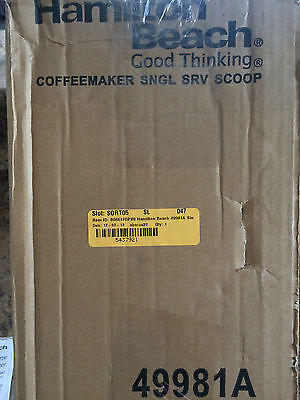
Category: coffee maker